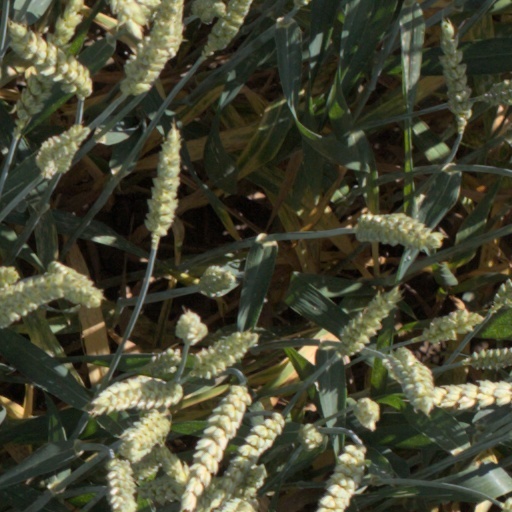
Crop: wheat